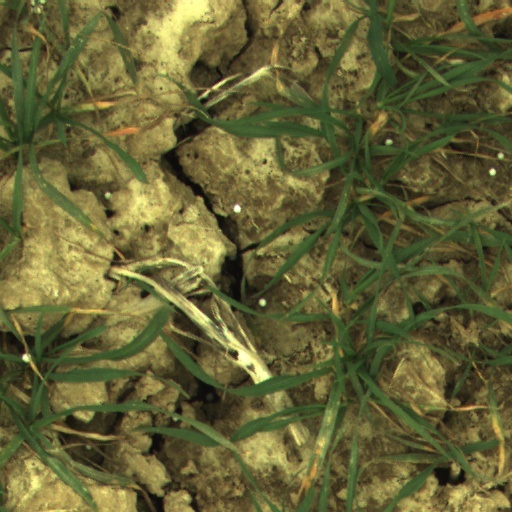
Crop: wheat